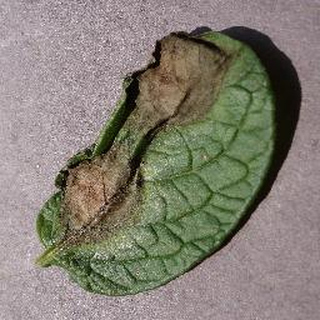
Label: potato_late_blight